Rogue Cop

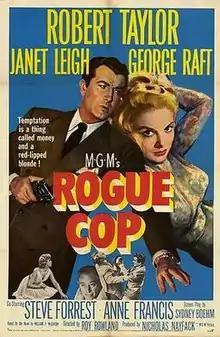
Theatrical Film Poster

Rogue Cop is a 1954 American film noir directed by Roy Rowland, based on the novel by William P. McGivern, and starring Robert Taylor, Janet Leigh, and George Raft.